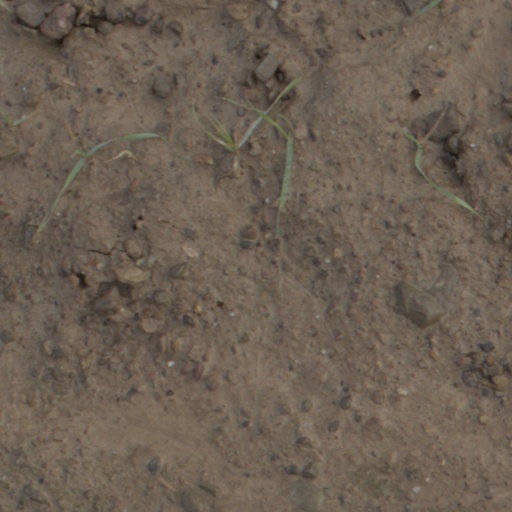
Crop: wheat